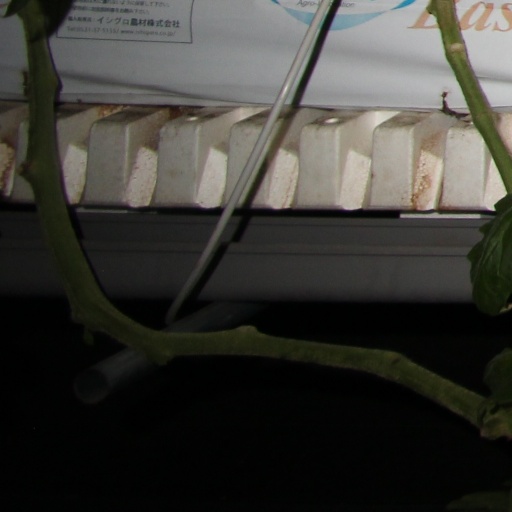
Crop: tomato